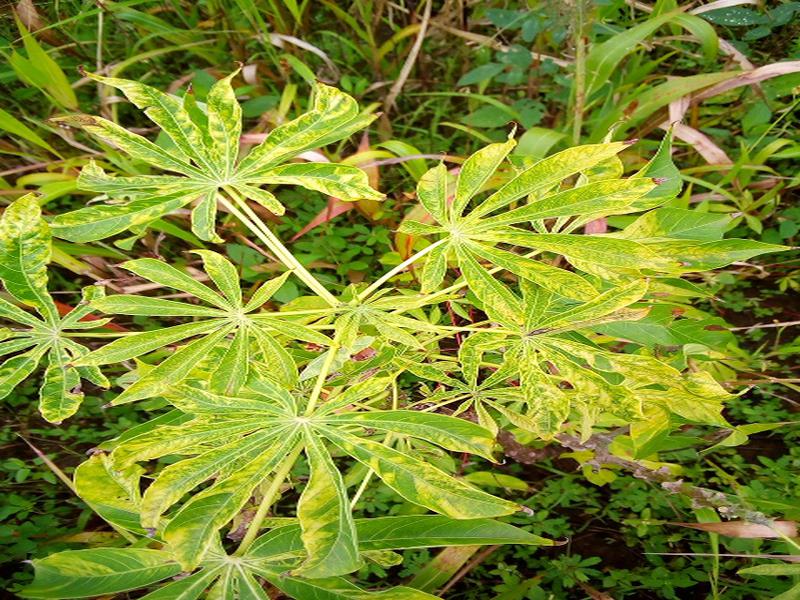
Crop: cassava
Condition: mosaic_disease